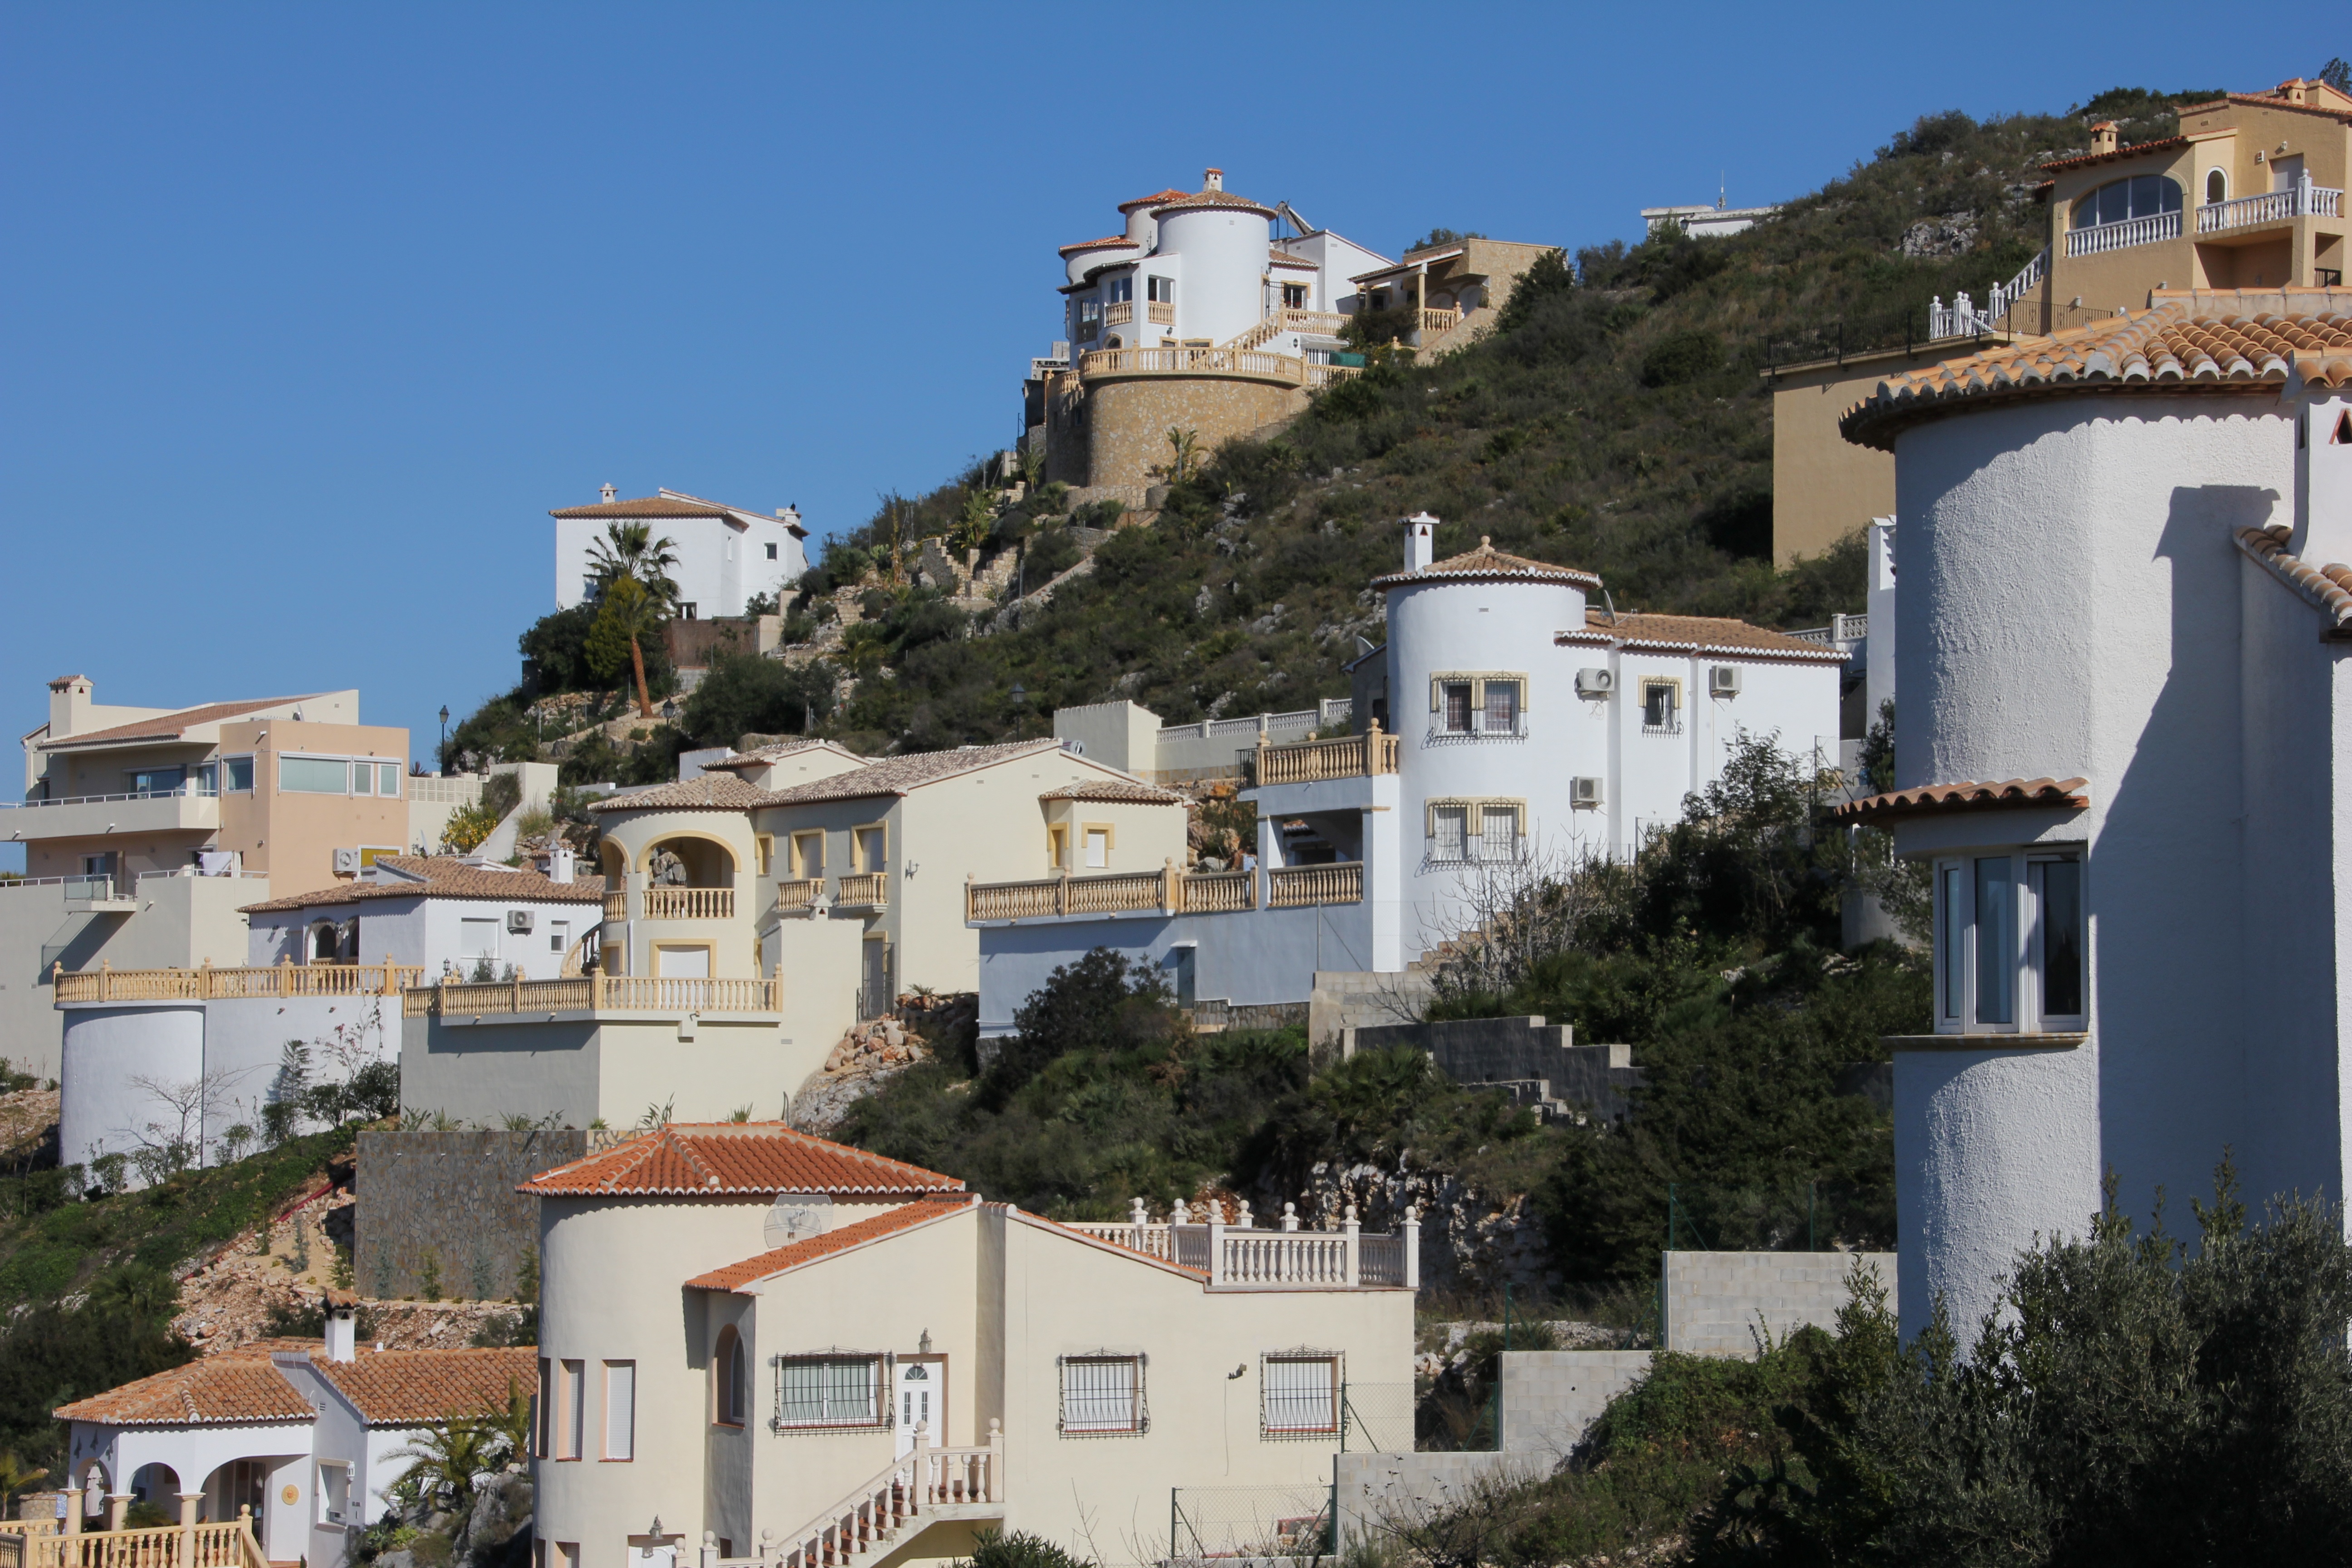
landscape, coast, villa, house, town, building, summer, vacation, village, live, tower, cottage, property, spain, monastery, andalusia, estate, neighbourhood, residential area, human settlement, house houses